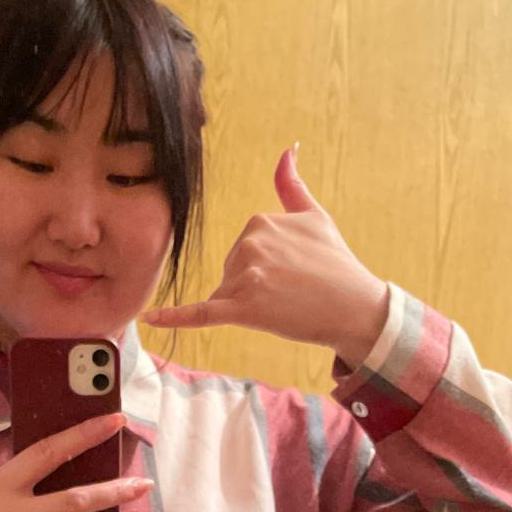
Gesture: call